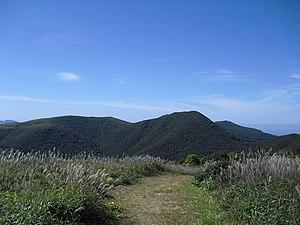
Le parc quasi national de Hiba-Dōgo-Taishaku est un parc quasi national situé dans les préfectures de Tottori, de Shimane et d'Hiroshima au Japon. Créé le 24 juillet 1963, il s'étend sur une superficie de 78,08 km².